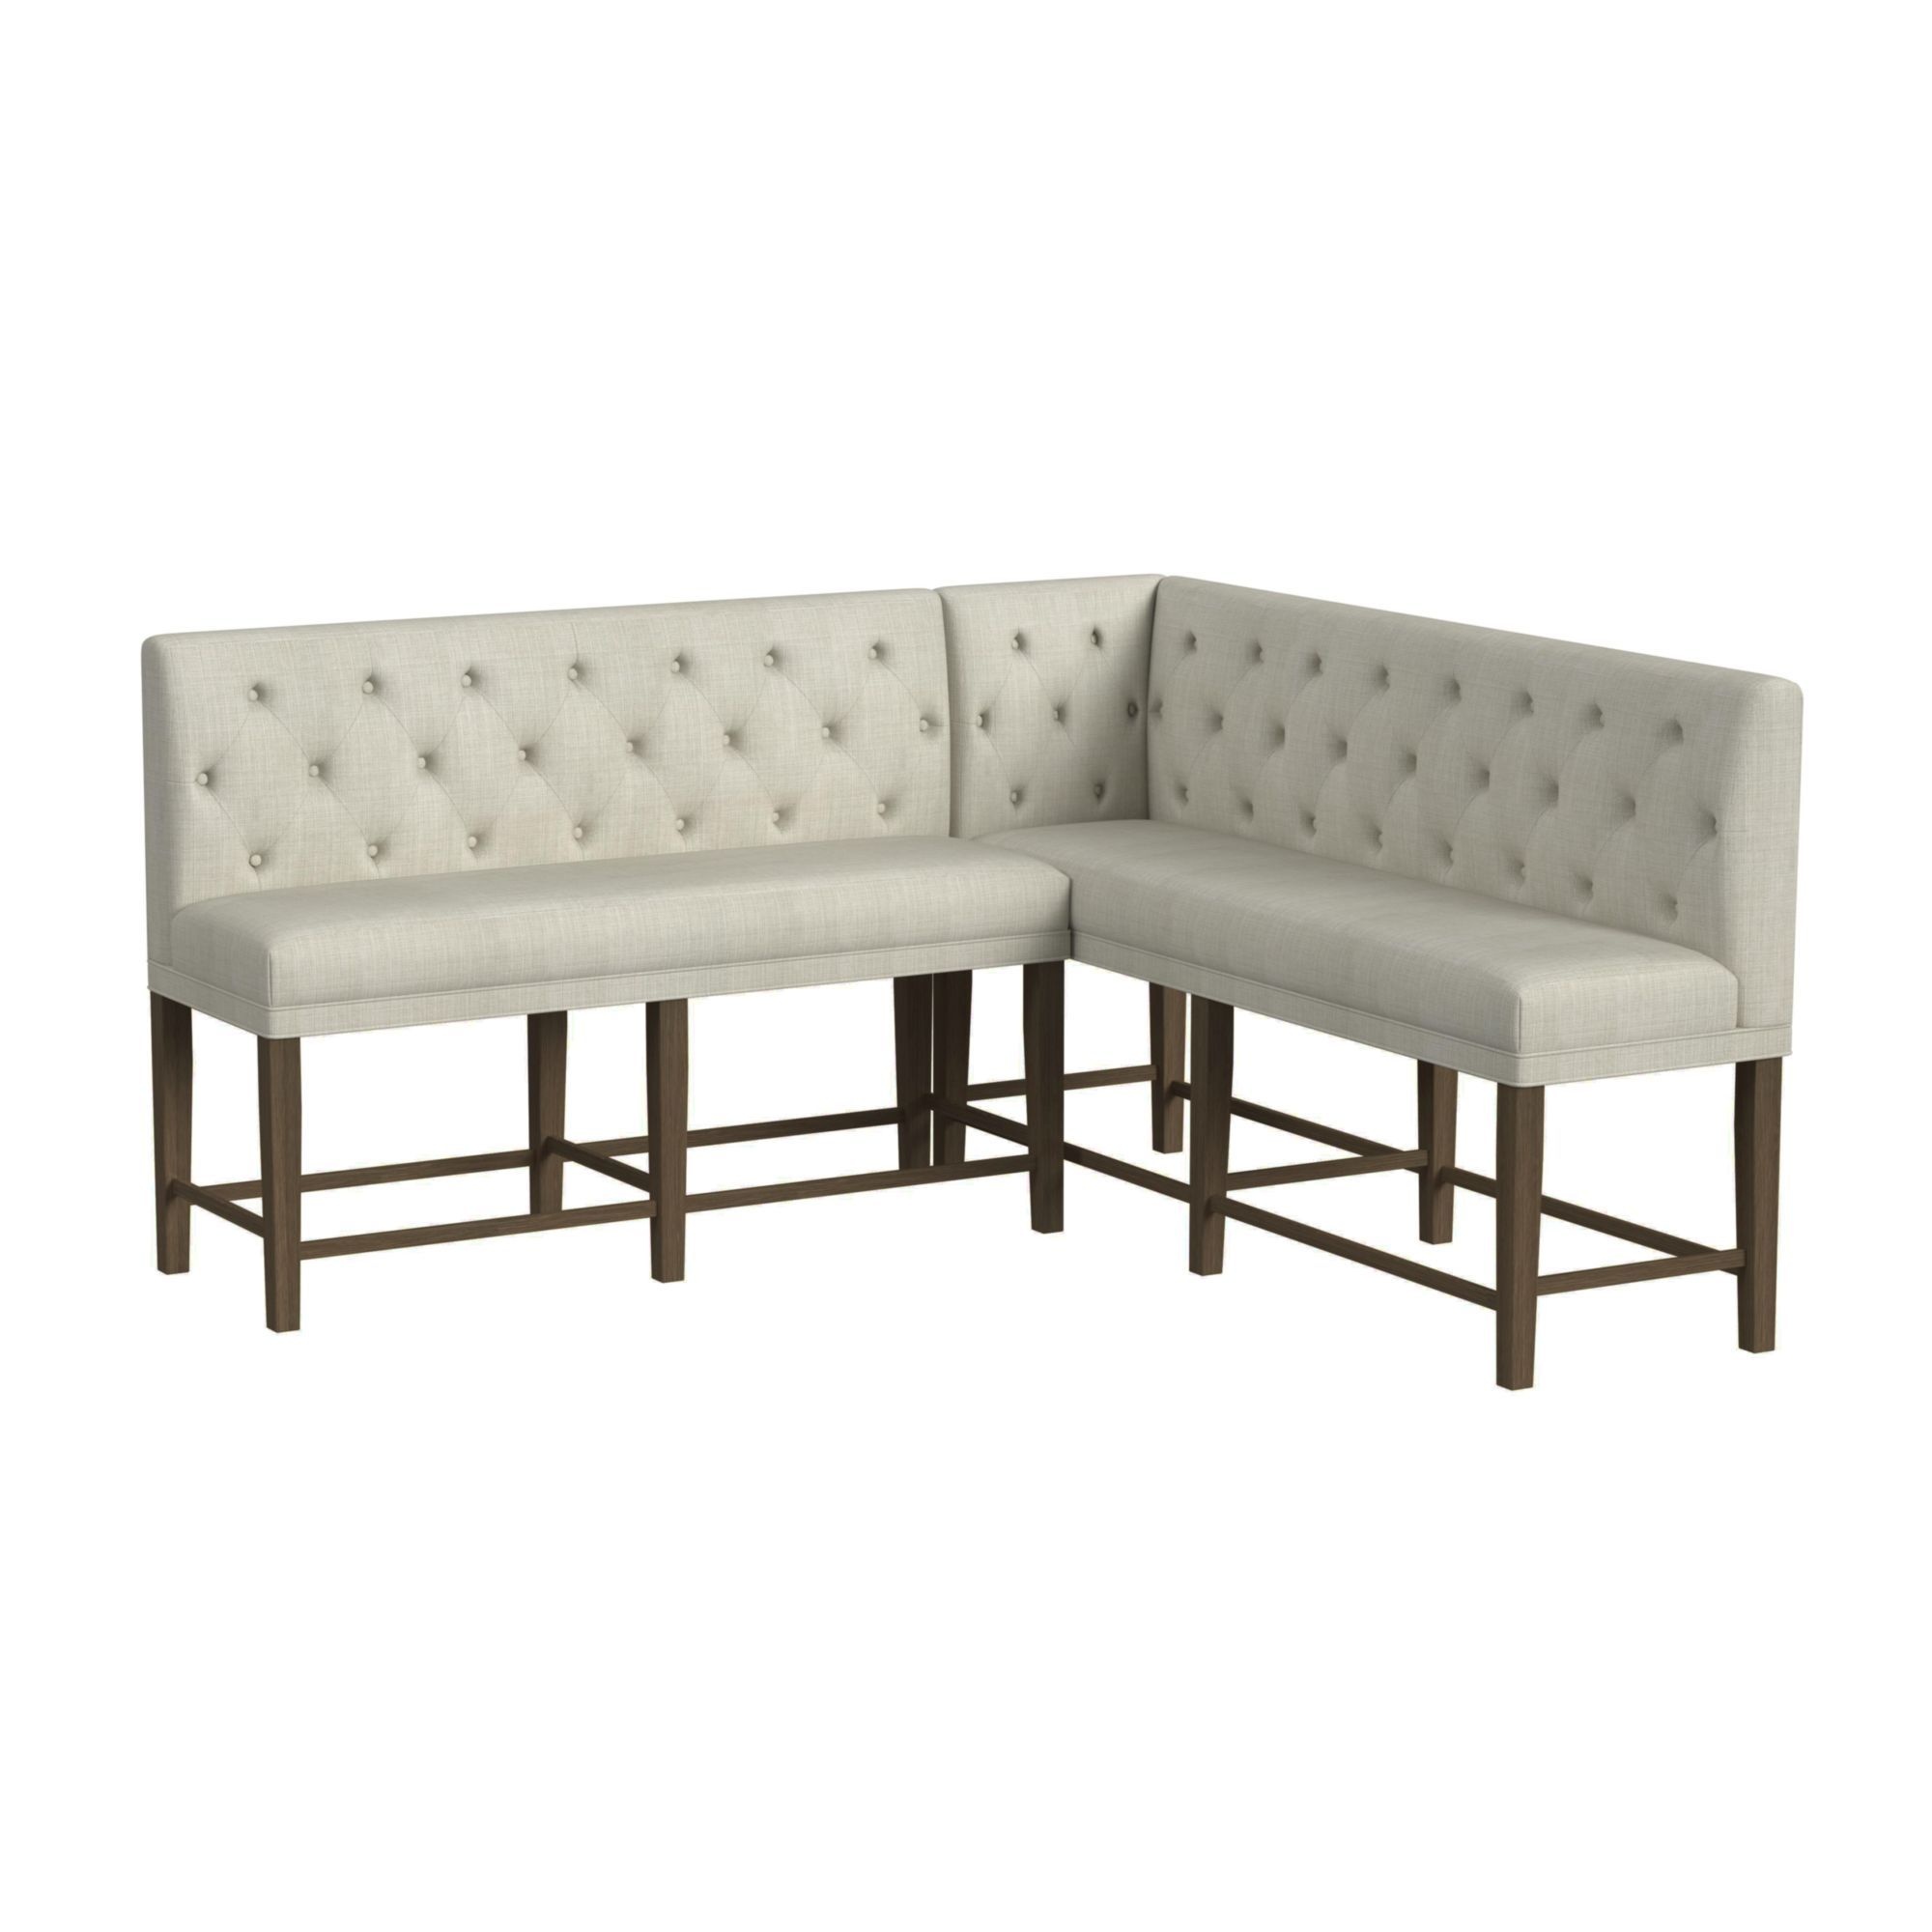
Peyton - Sectional Sofa Counter Set - Pearl Silver
Peyton - Sectional Sofa Counter Set - Pearl Silver Peyton - Sectional Sofa Counter Set - Pearl Silver 95.0"W x 73.0"D x 40.0"H - 151.0 lb
Brand: Elements International
Category: Furniture > Benches > Kitchen & Dining Benches > Corner Benches